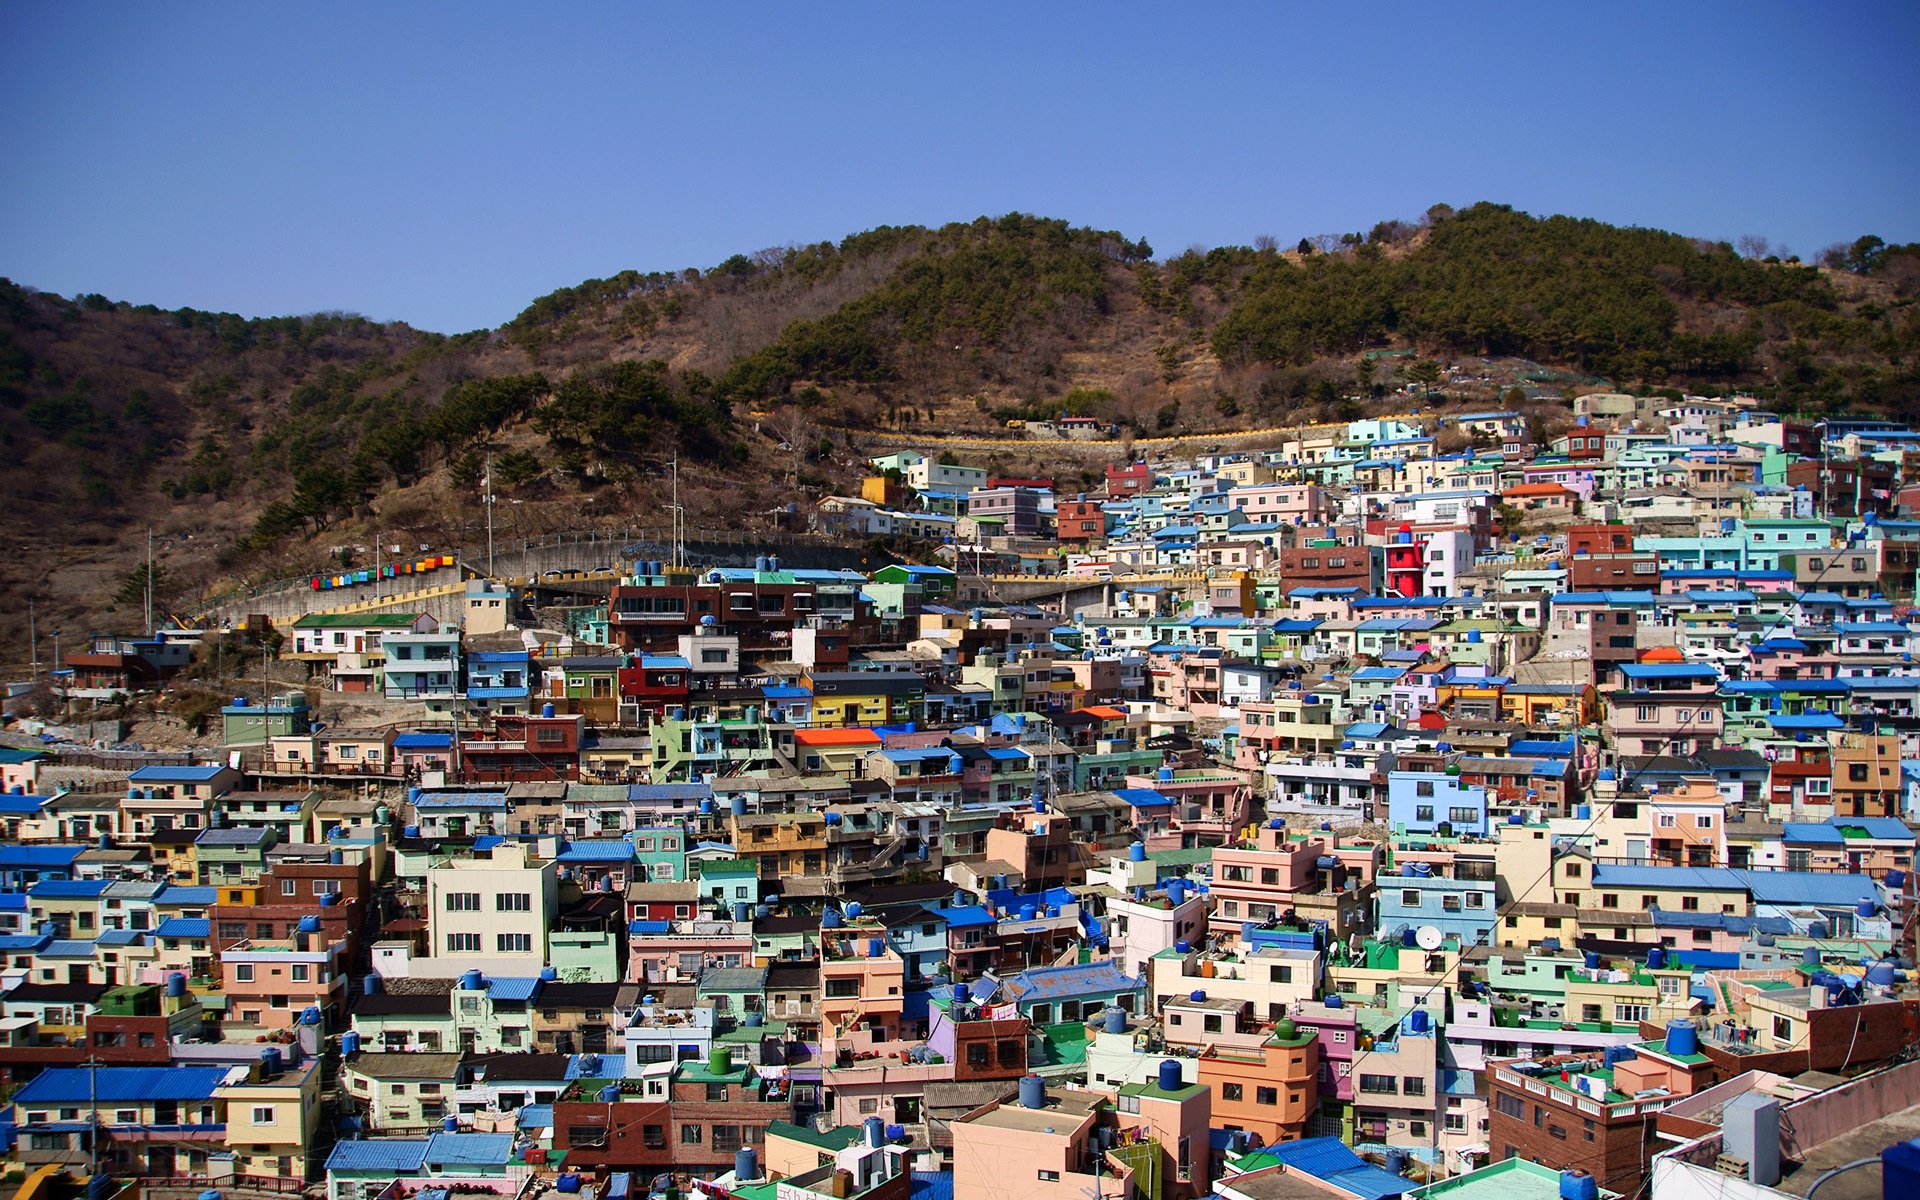
sea, coast, town, city, cityscape, panorama, village, k, slum, neighbourhood, residential area, klitschko, whether or not, geographical feature, human settlement